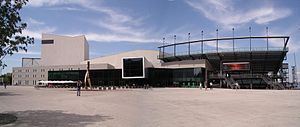
Bregenzer Festspiele / Historie og spillesteder / Seebühne
Bregenzer Festspielhaus (2007)
Bregenzer Festspiele er en årligt tilbagevendende kulturfestival i Vorarlberg i delstatshovedstaden Bregenz i Østrig i juli og august.